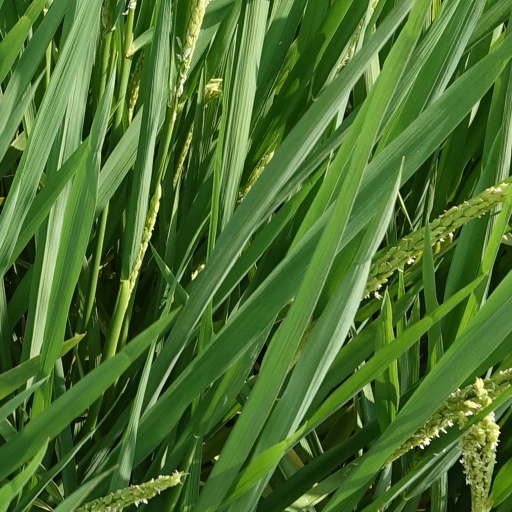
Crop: rice